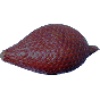
Label: Salak 1